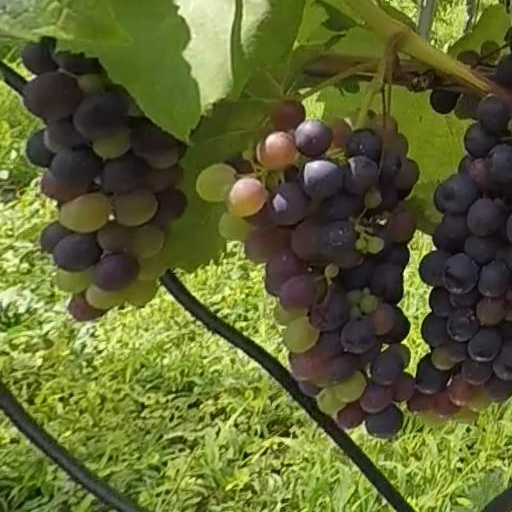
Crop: grape